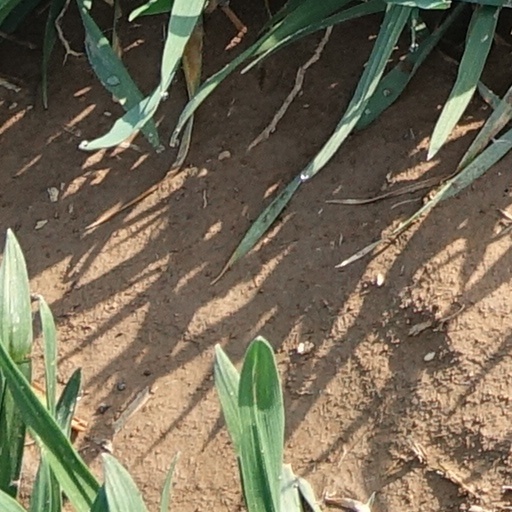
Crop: wheat